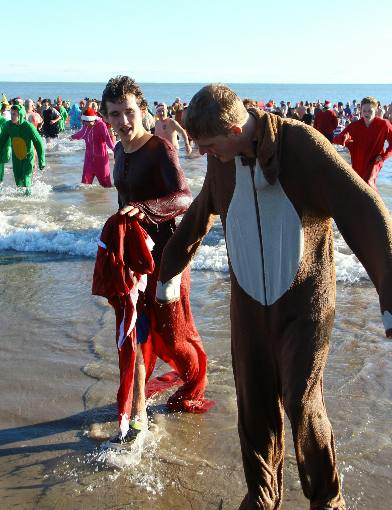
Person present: Yes